Boston

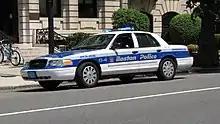
A Boston Police cruiser on Beacon Street

According to a 2014 study by the Pew Research Center, 57% of the population of the city identified themselves as Christians, with 25% attending a variety of Protestant churches and 29% professing Roman Catholic beliefs; 33% claim no religious affiliation, while the remaining 10% are composed of adherents of Judaism, Buddhism, Islam, Hinduism, and other faiths.